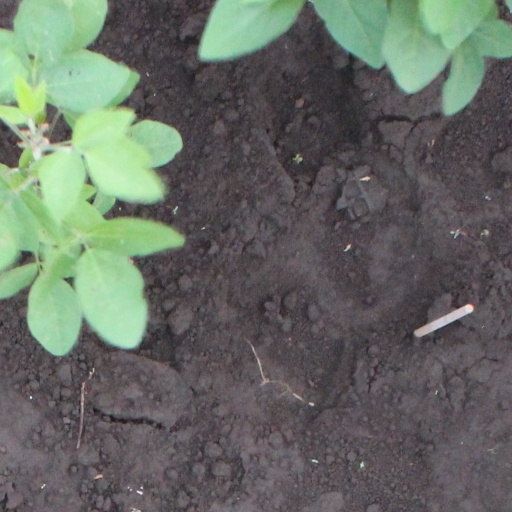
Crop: soybean